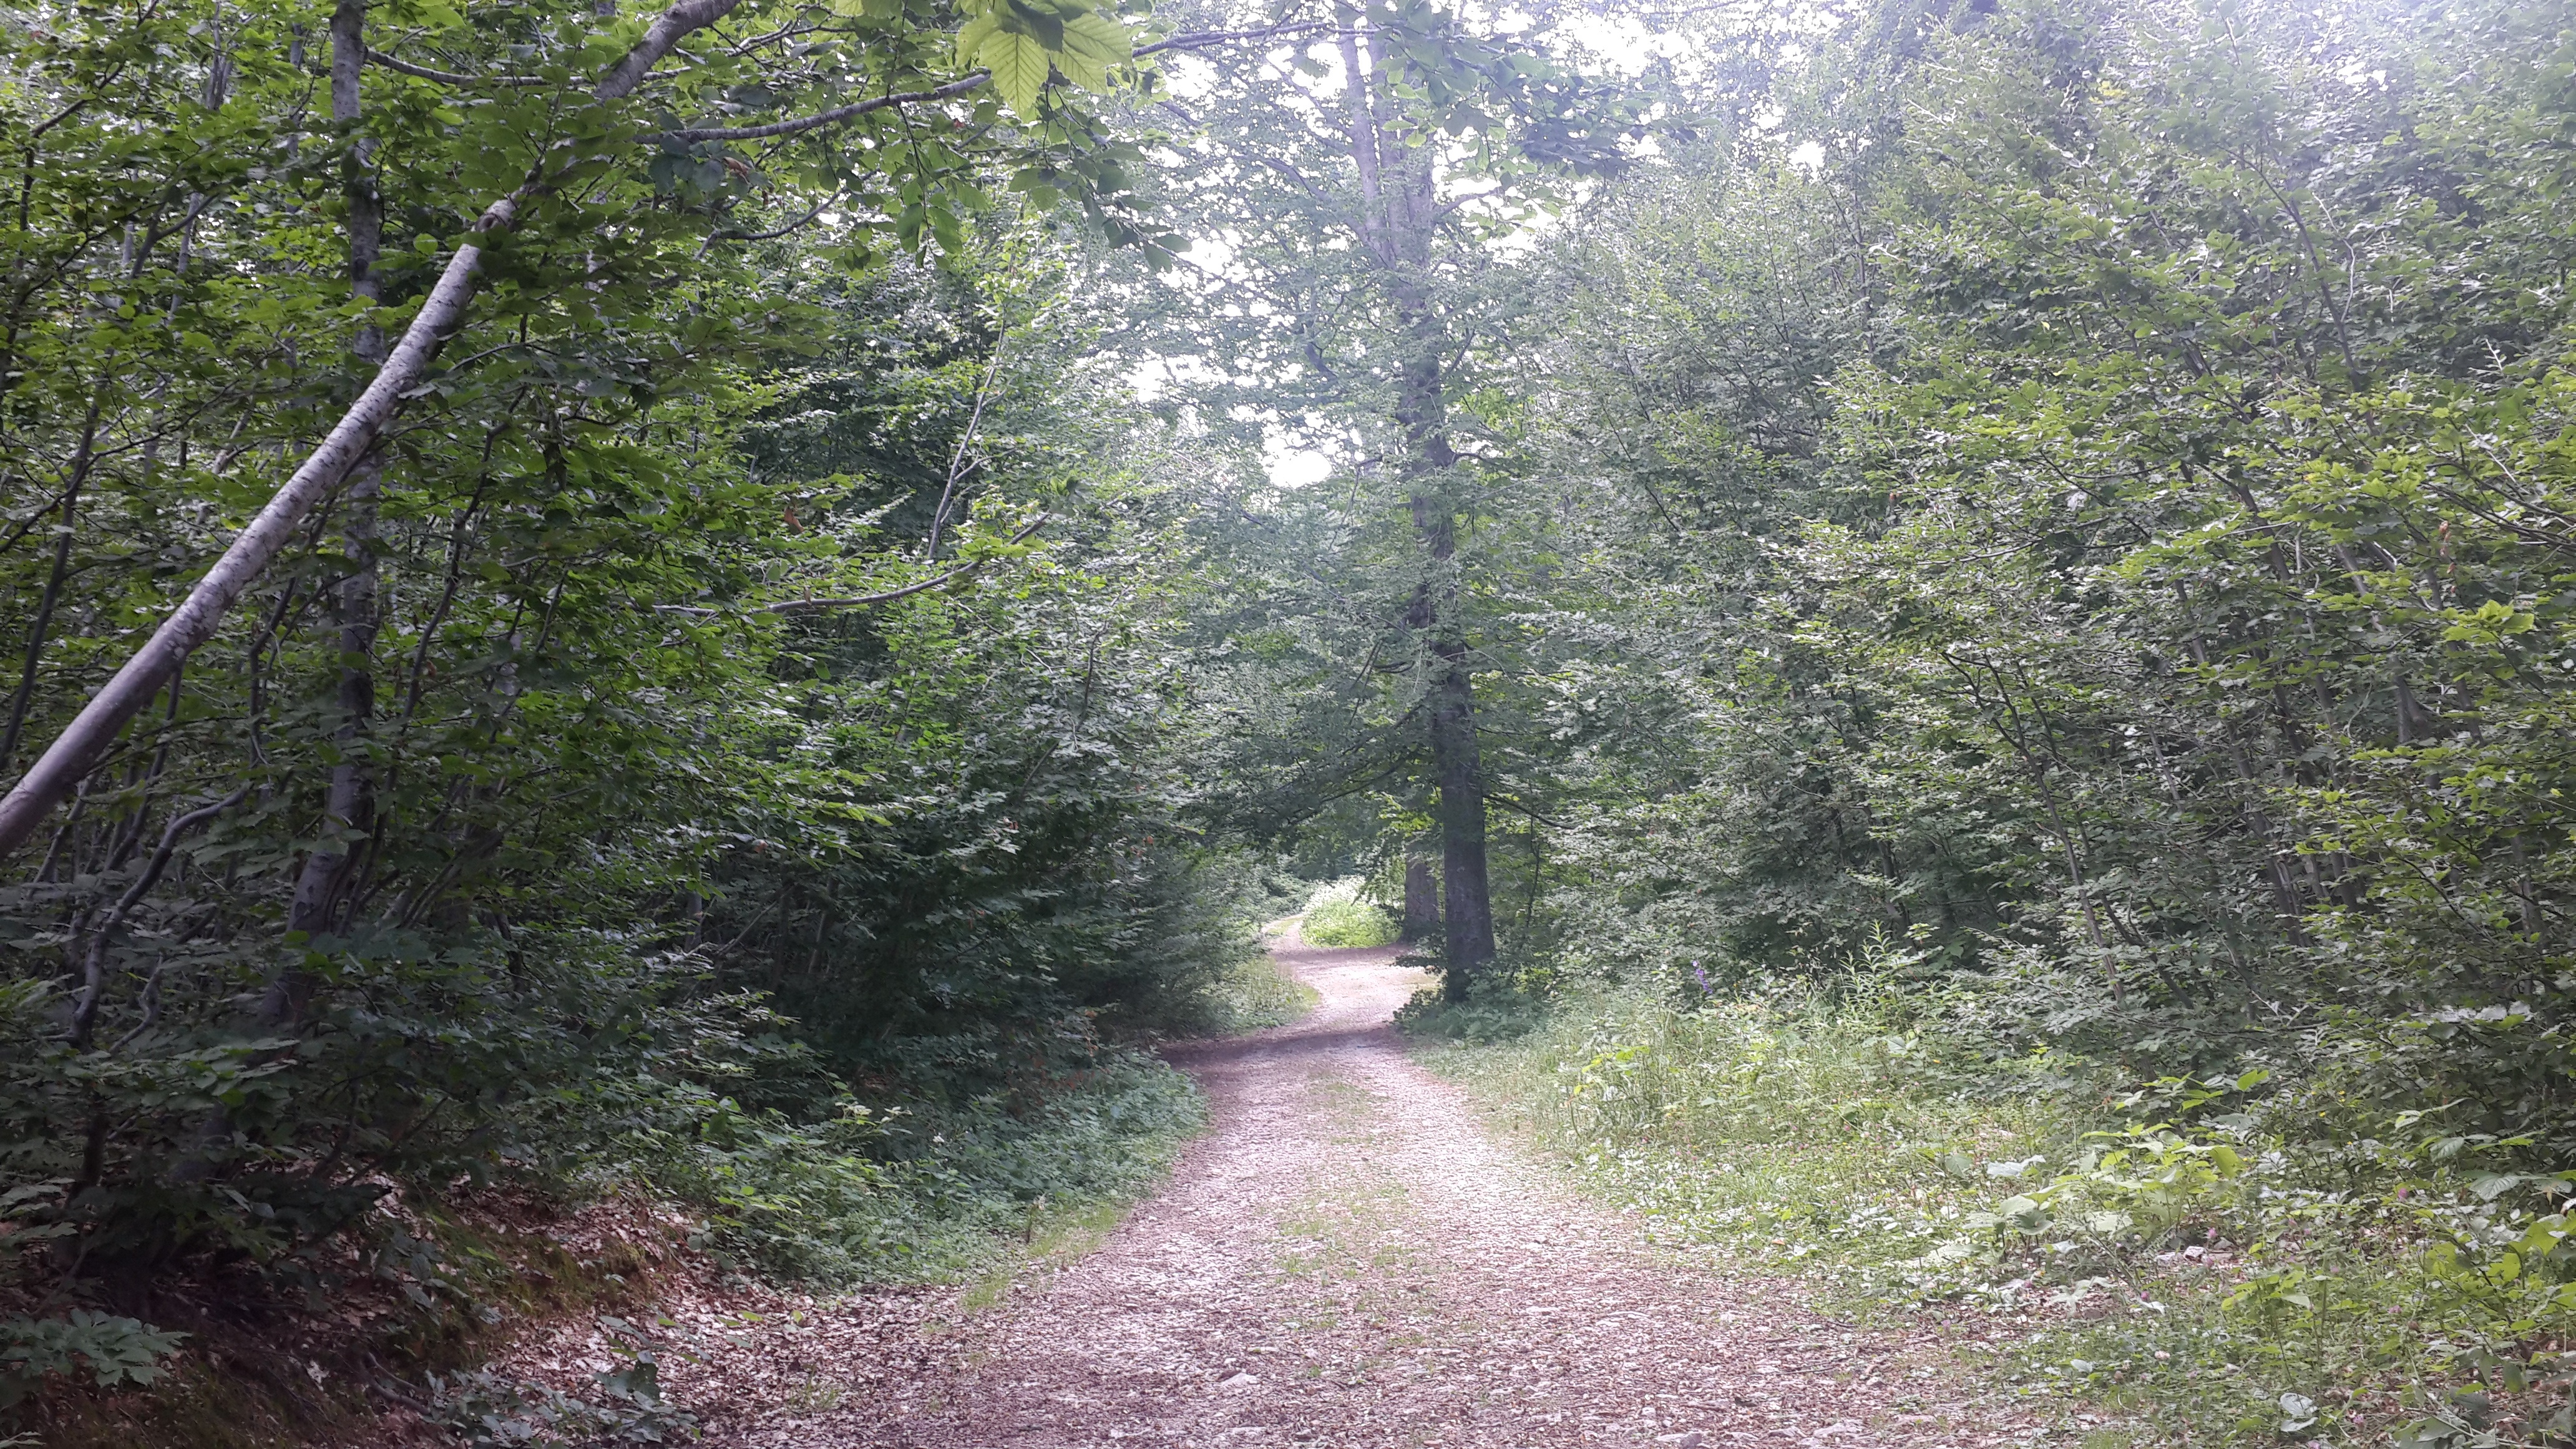
forest, wilderness, trail, jungle, ridge, rainforest, ravine, woodland, habitat, ecosystem, old growth forest, natural environment, atmospheric phenomenon, temperate broadleaf and mixed forest, temperate coniferous forest